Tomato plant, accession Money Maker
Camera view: horizontal (90 deg, fisheye); turntable rotation: 210 degrees
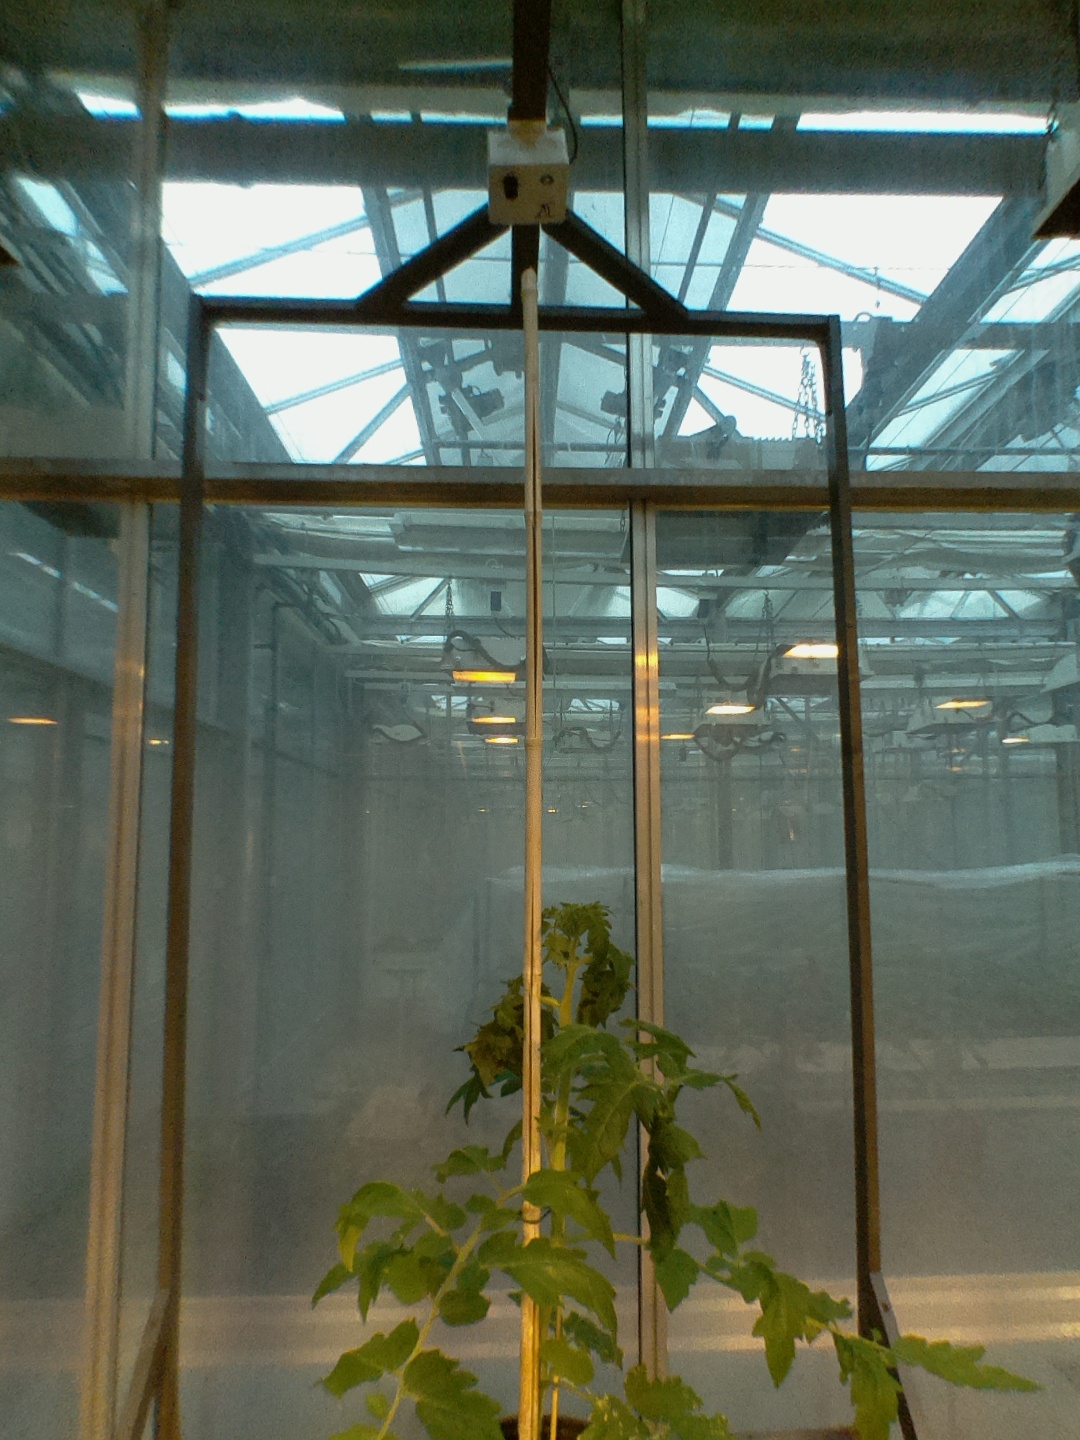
BBCH growth stage 53: 3 inflorescences visible